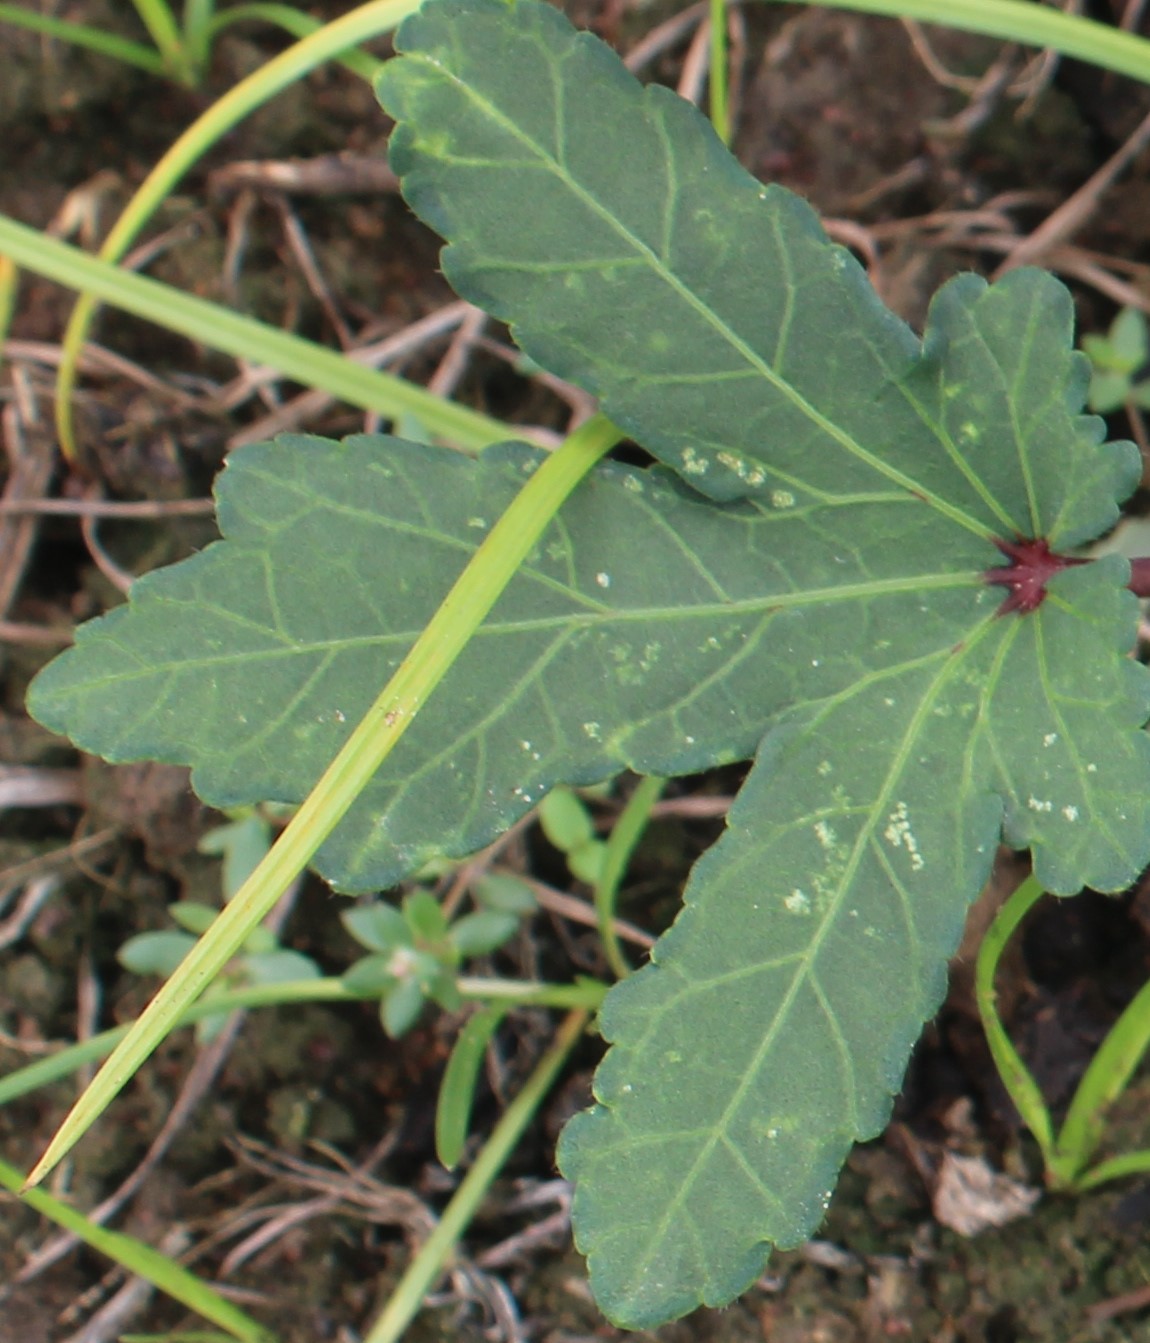
Label: Cercospora Leaf Spot